Burke and Wills expedition

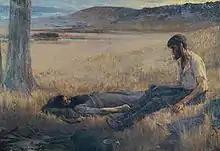
Artur Loureiro, "Death of Burke", oil on canvas, 1892

On the way back, the wet season broke and the tropical monsoonal rains began. A camel named "Golah Sing" was abandoned on 4 March when it was unable to continue. Three other camels were shot and eaten along the way and they shot their only horse, "Billy", on 10 April on the Diamantina River, south of what is today the town of Birdsville. Equipment was abandoned at a number of locations as the number of pack animals was reduced. One of these locations, Return Camp 32, was relocated in 1994; the Burke and Wills Historical Society mounted an expedition to verify the discovery of camel bones in 2005.